2/48th Battalion (Australia)

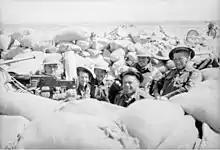
Soldiers wearing helmets sit in a sandbagged position near a machine gun

After Tobruk, the 9th Division was sent to Palestine and Syria in order to train and rest, and to undertake garrison duties as part of the Allied occupation force that had been established their following the Syria–Lebanon campaign. Under their new commander, Lieutenant Colonel Heathcote Hammer—who had assumed command after Windeyer took over the 20th Brigade—the 2/48th proceeded to train in high terrain and temperatures.